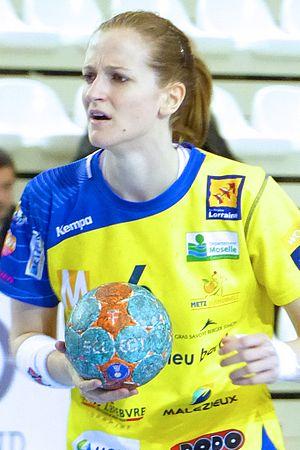
Ana Gros arrière droite de l'équipe du Metz Handball lors de la finale aller du Championnat de France face à Issy Paris Hand. Le 28 mai 2014.